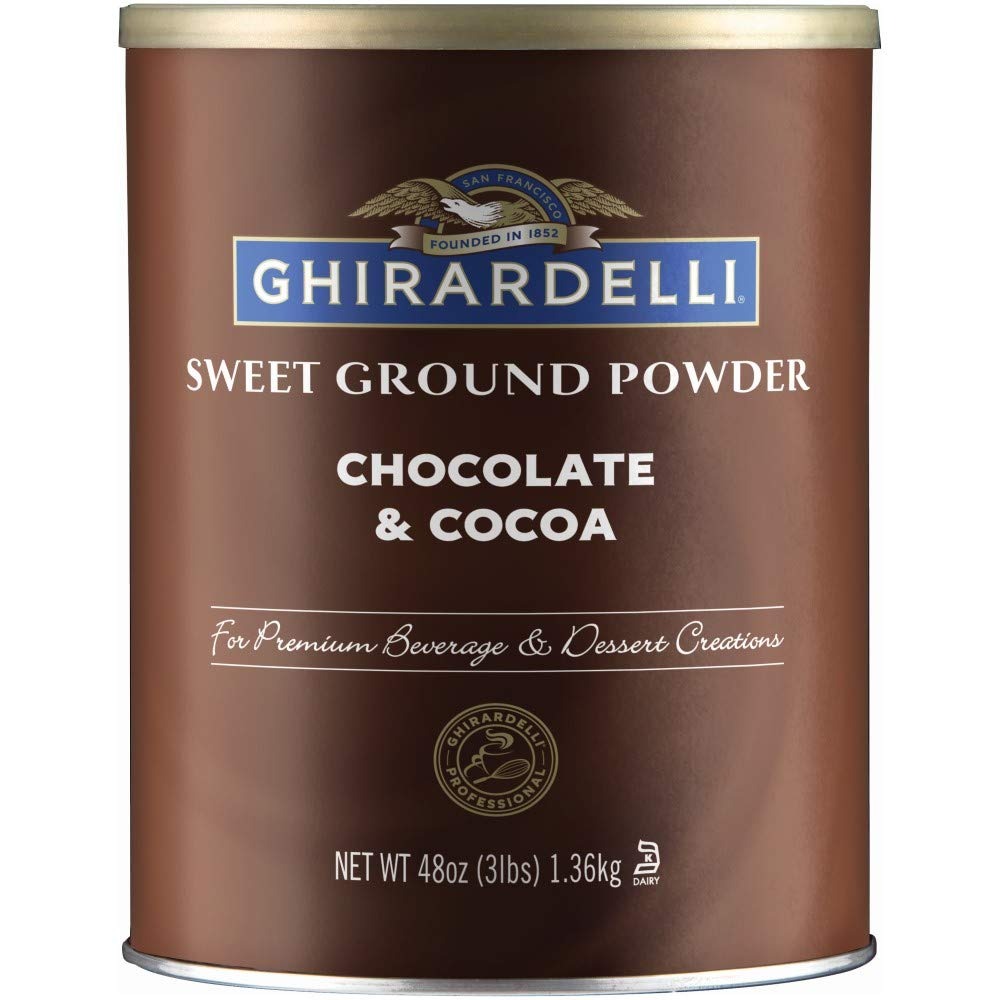
Item Name: Ghirardelli Sweet Ground Chocolate and Cocoa | 3 lb. | Baking & Desserts
Bullet Point 1: Ghirardelli is the premium baking brand in the U.S. because we use our expertise in chocolate to create high quality baking products that have luxuriously deep flavor and smooth texture
Bullet Point 2: Ghirardelli is the premium baking brand in the U.S. because we use our expertise in chocolate to create high quality baking products that have luxuriously deep flavor and smooth texture
Bullet Point 3: Made with real chocolate
Bullet Point 4: Pack of 1 - 48 ounce canister
Bullet Point 5: Gluten-Free; Made in USA
Value: 48.0
Unit: Fl Oz

Price: 19.95